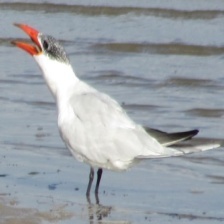
Species: CASPIAN TERN
Scientific name: HYDROPROGNE CASPIA